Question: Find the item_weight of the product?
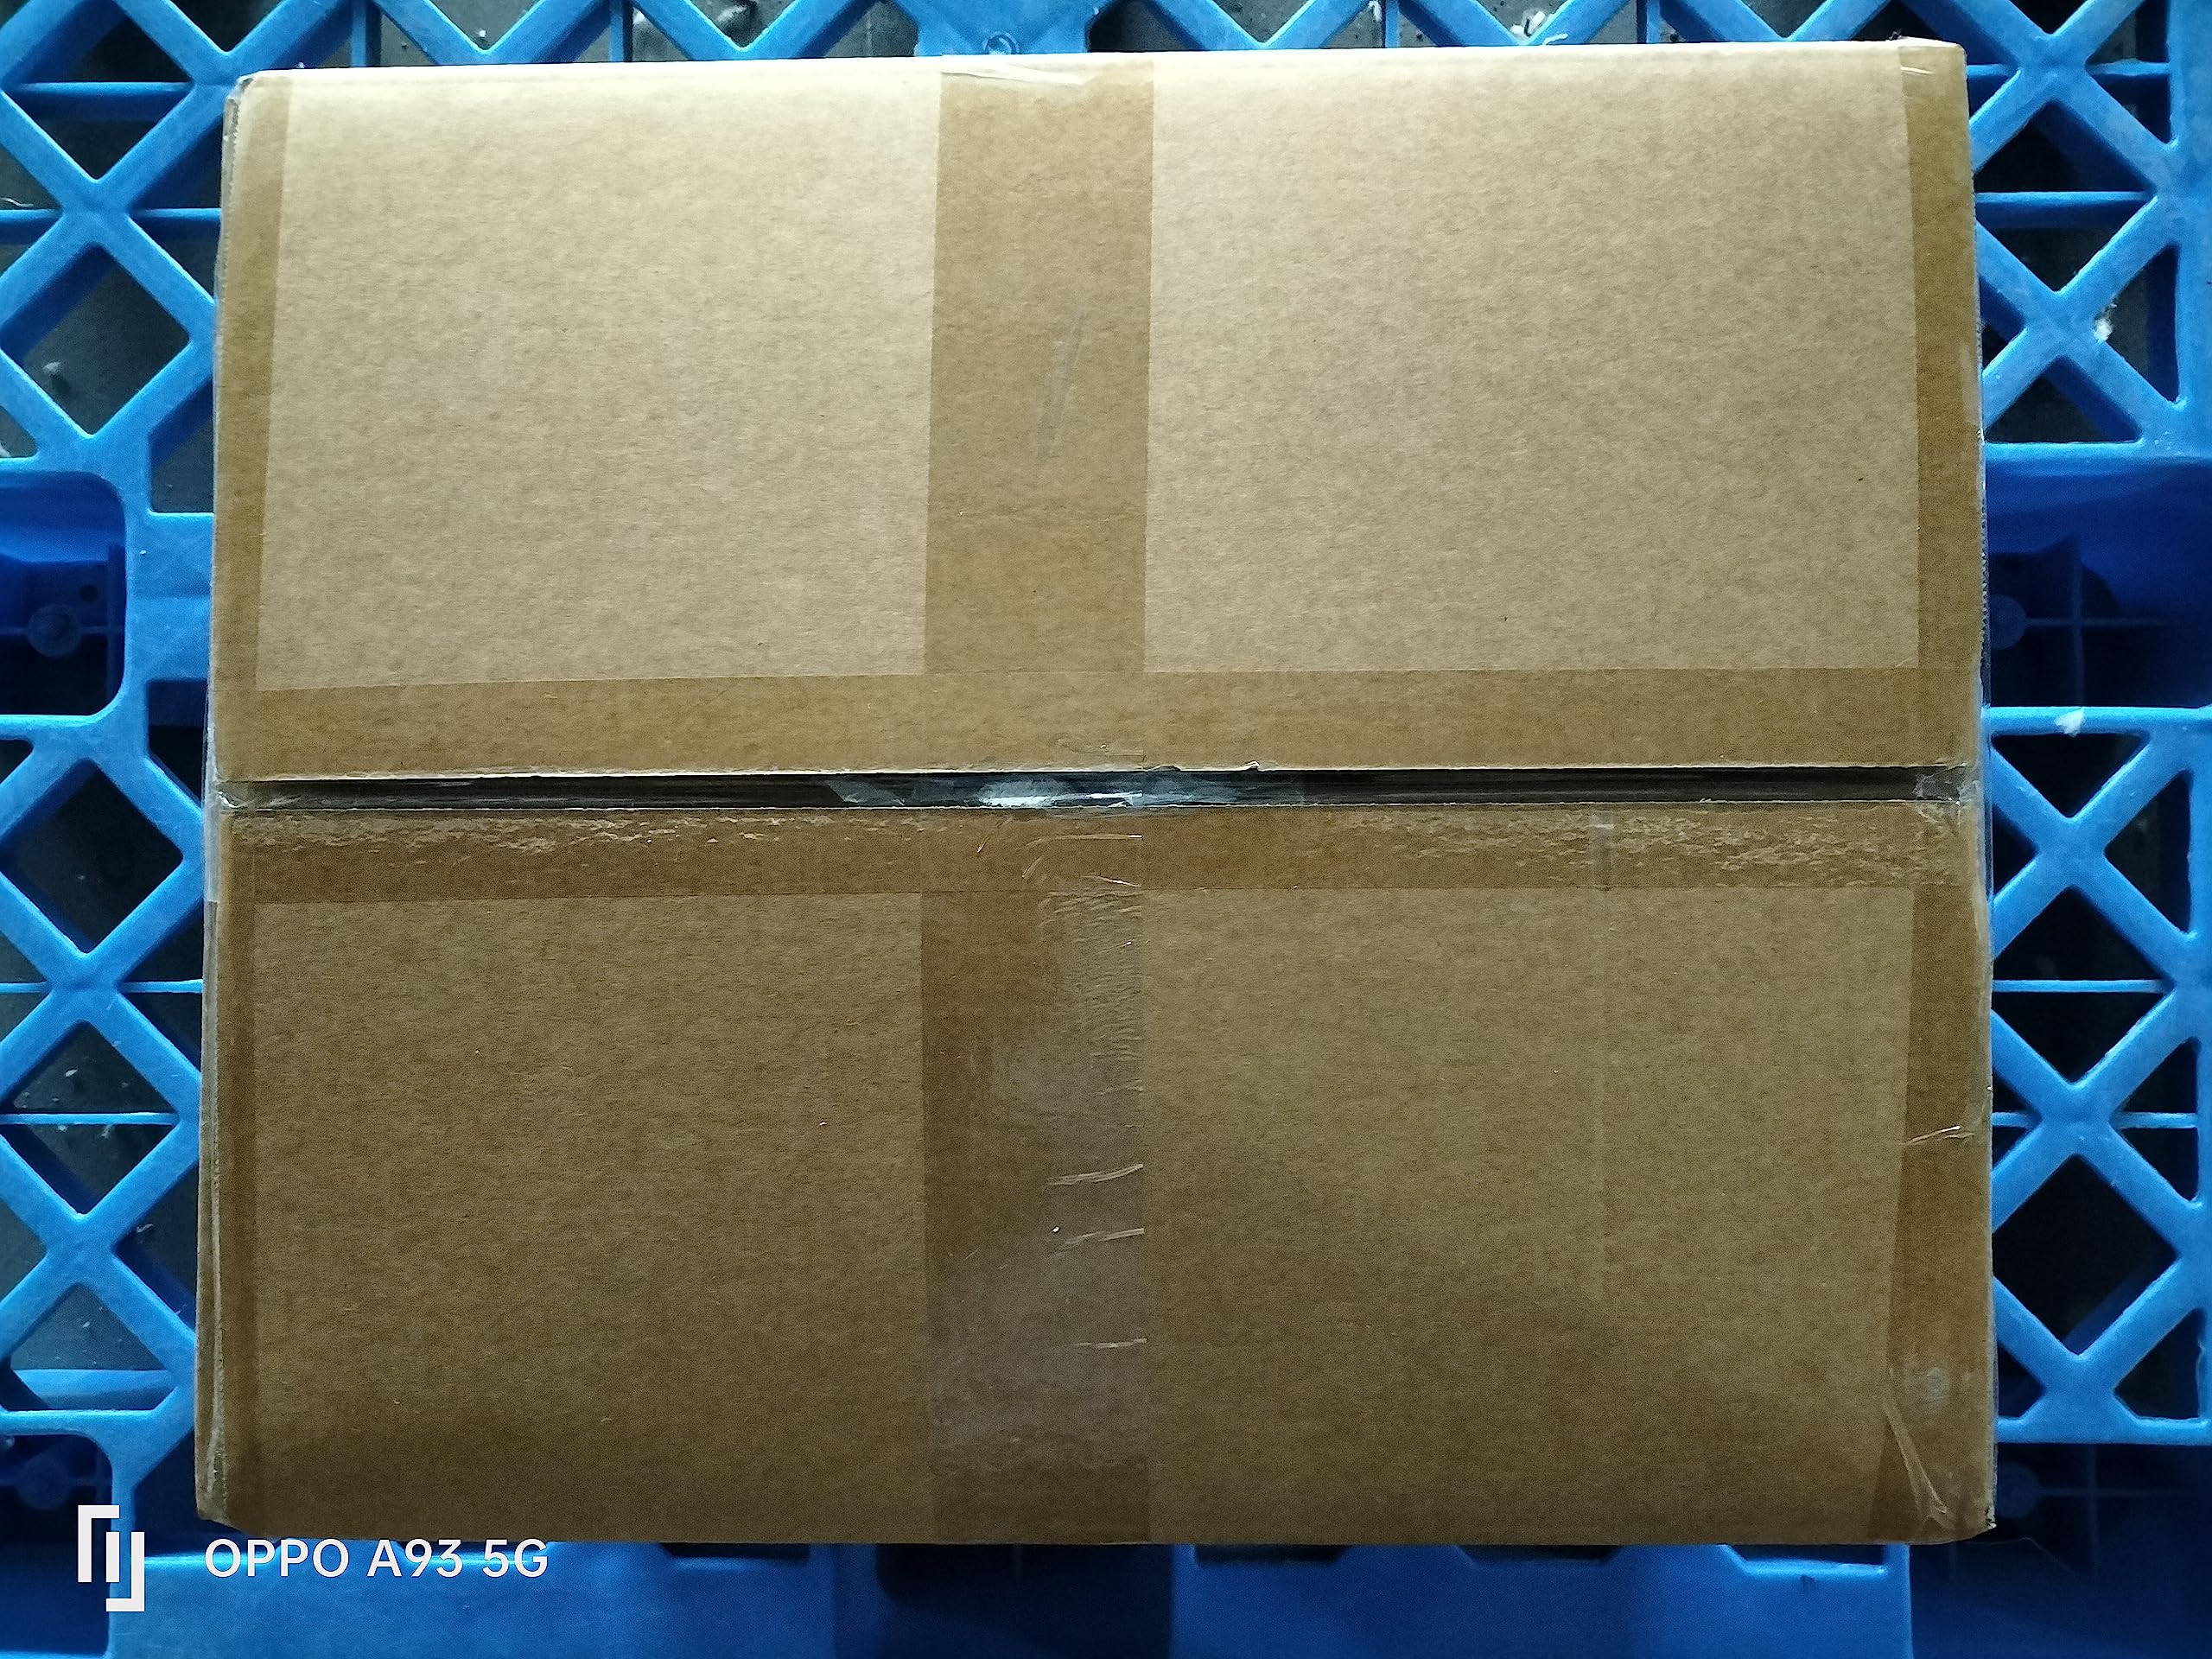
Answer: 5.0 gram